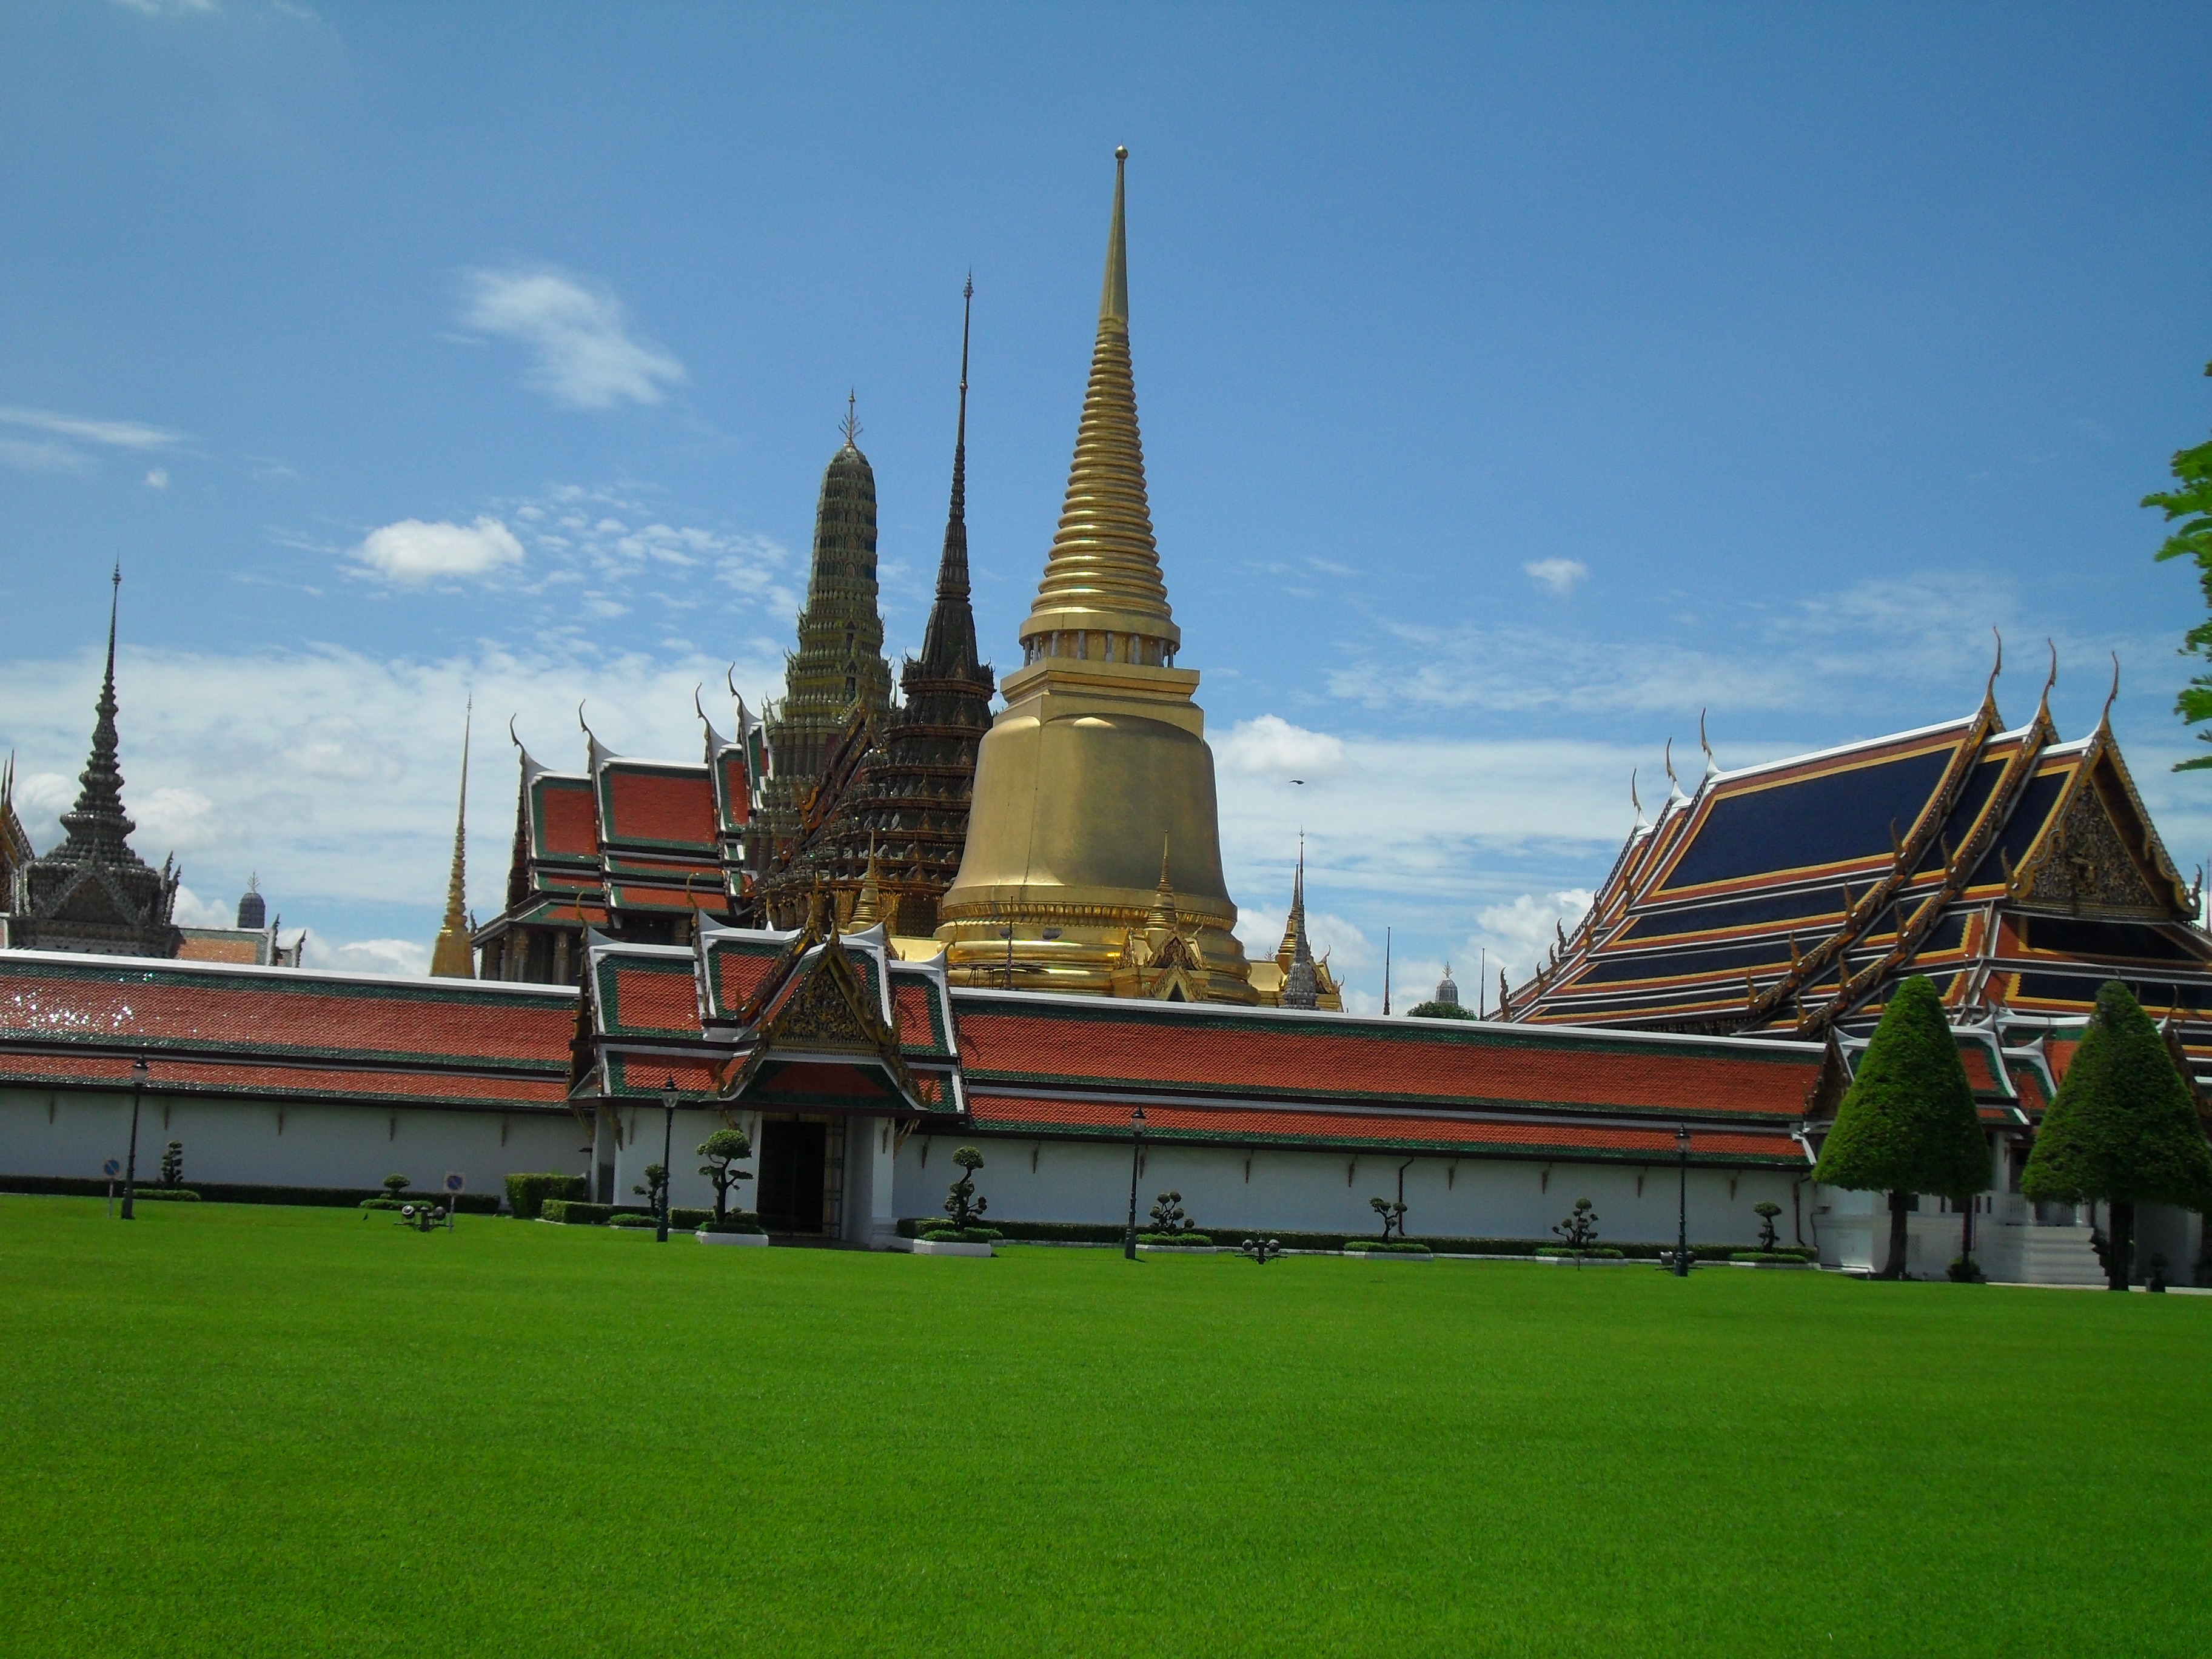
building, palace, buddhism, asia, landmark, tourism, place of worship, thailand, gold, temple, bangkok, wat